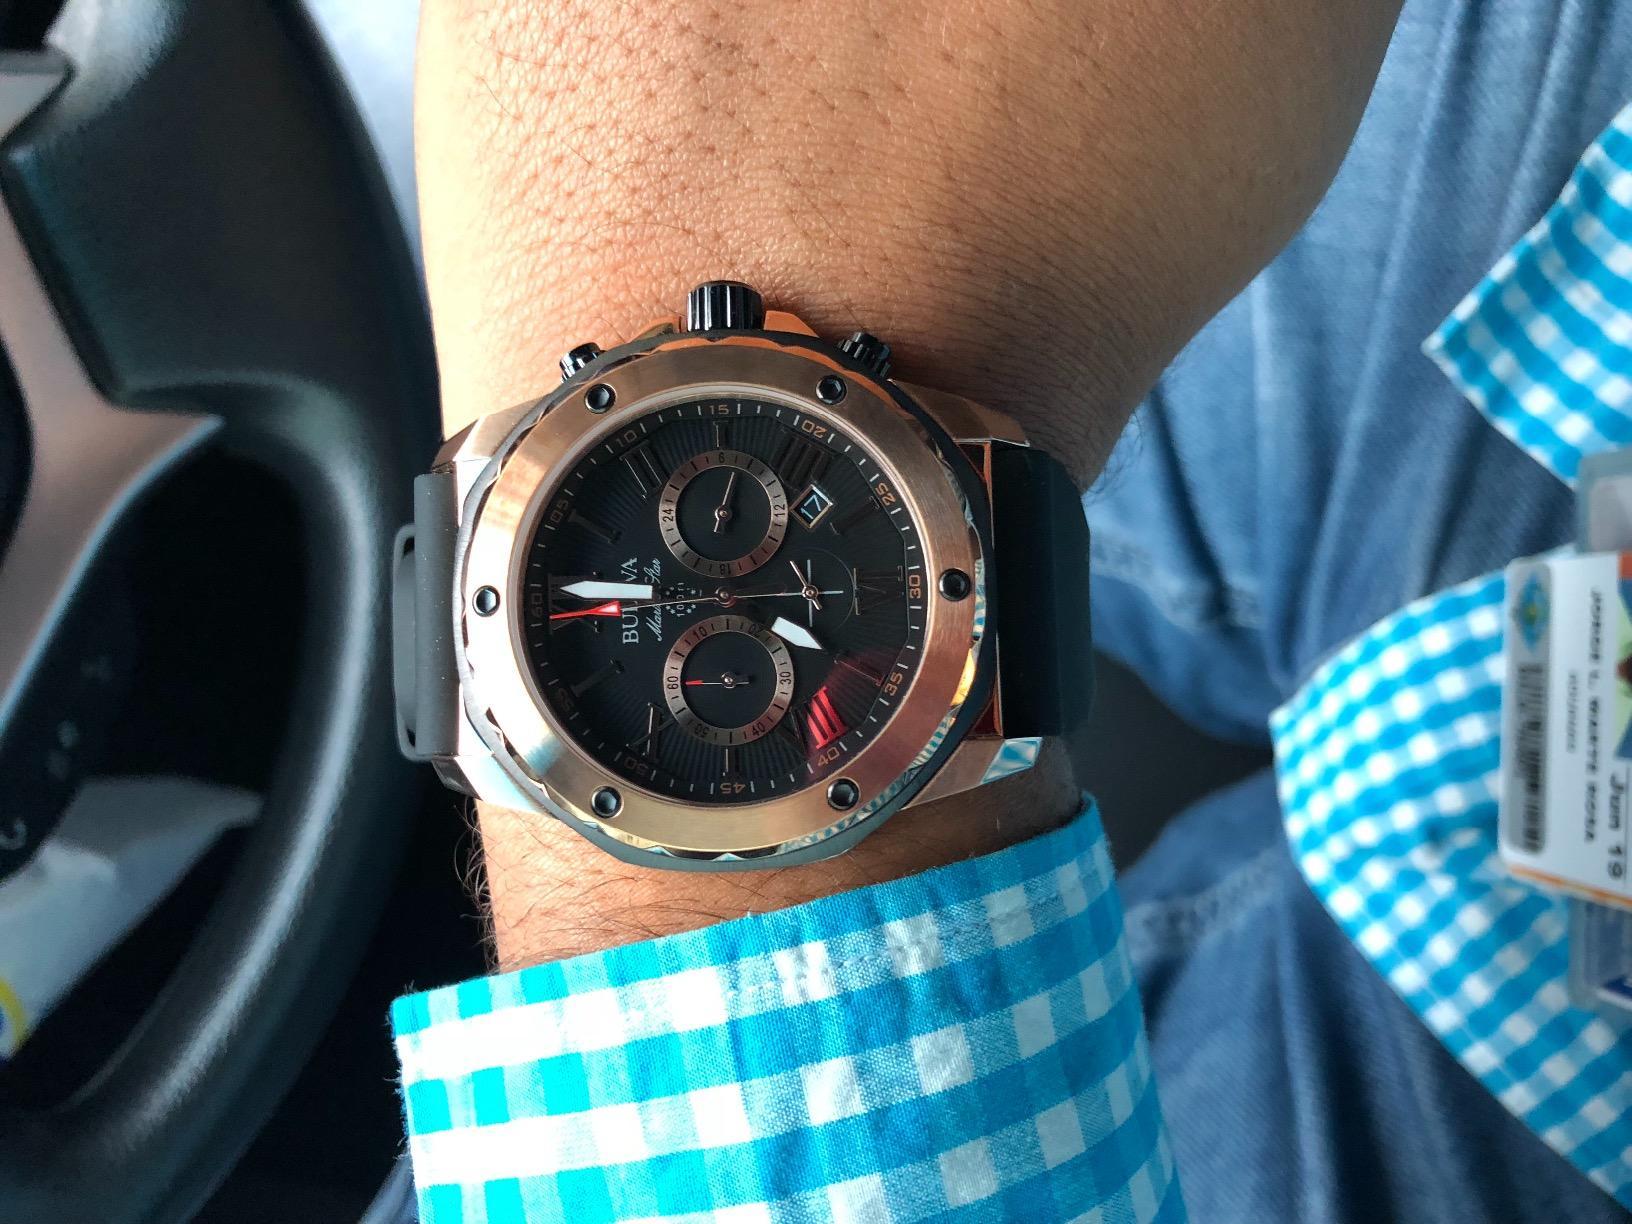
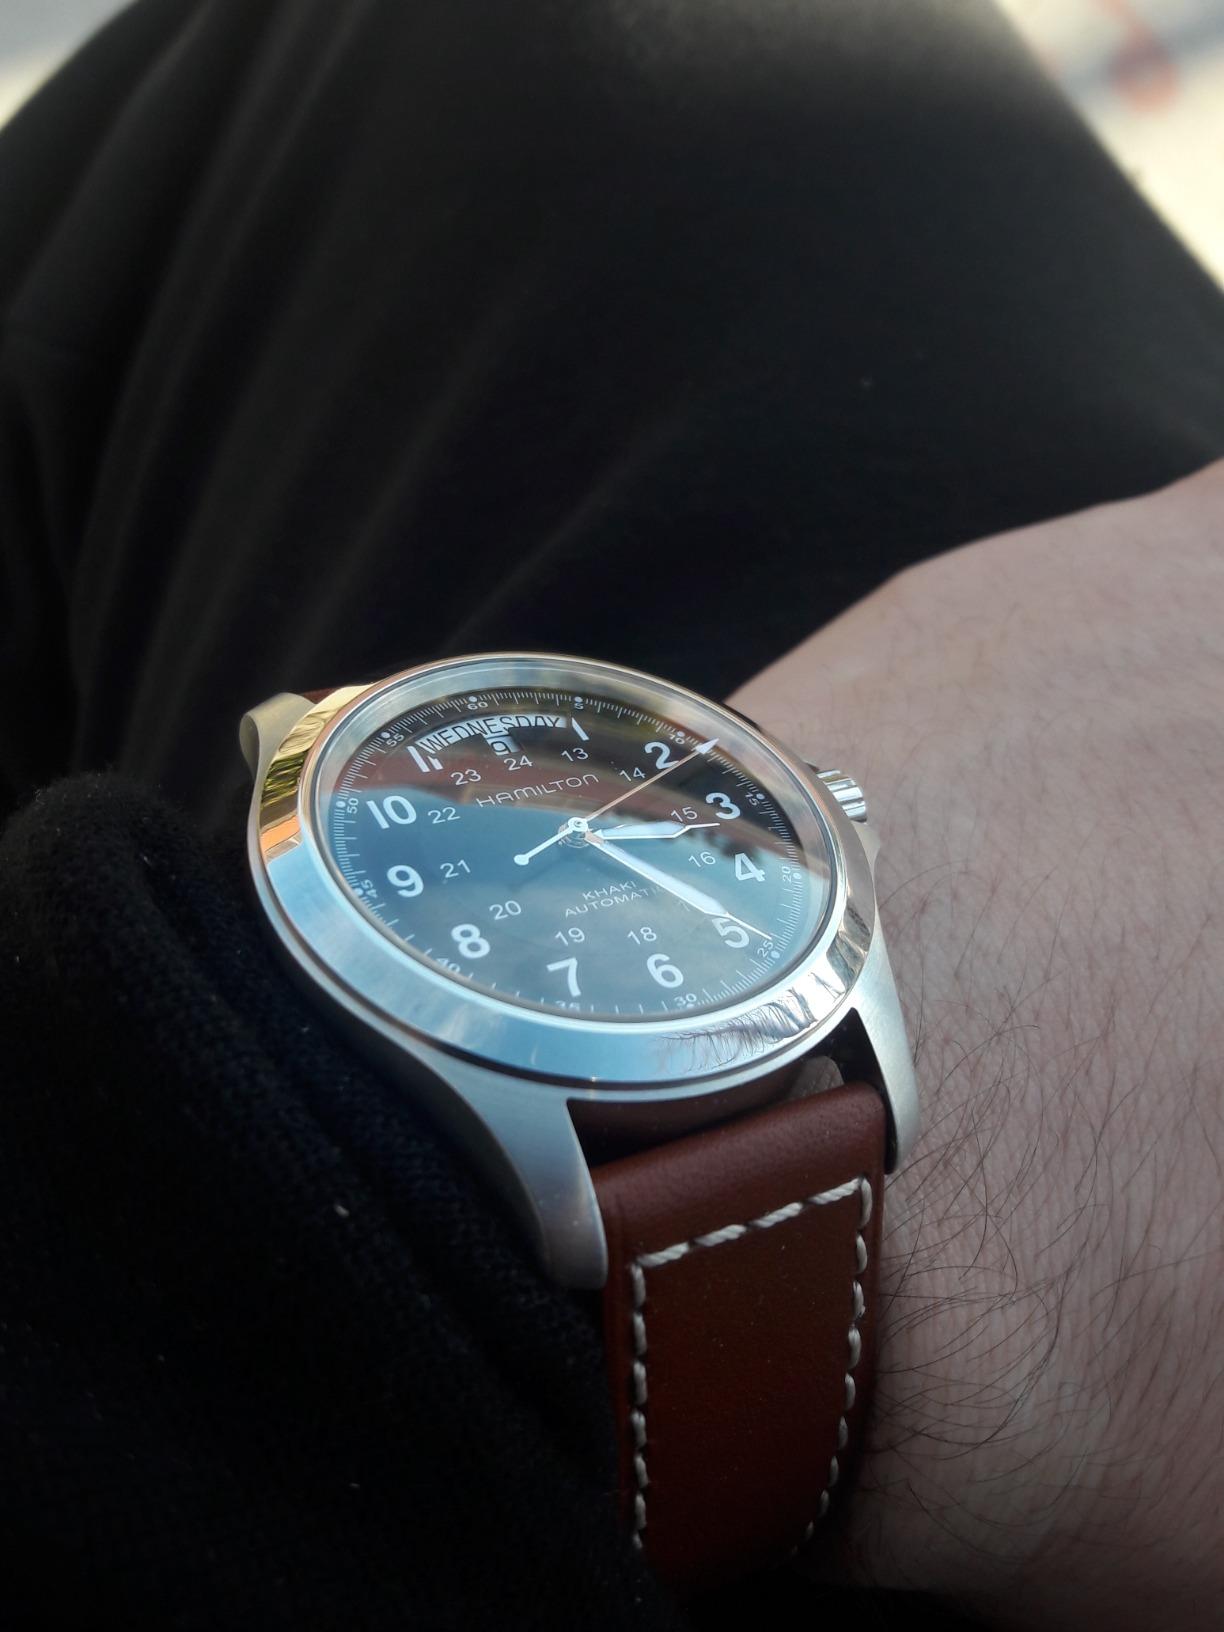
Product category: accessories_watch
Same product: no